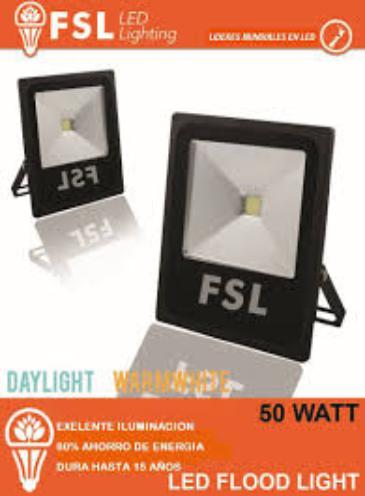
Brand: FSL
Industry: Necessities